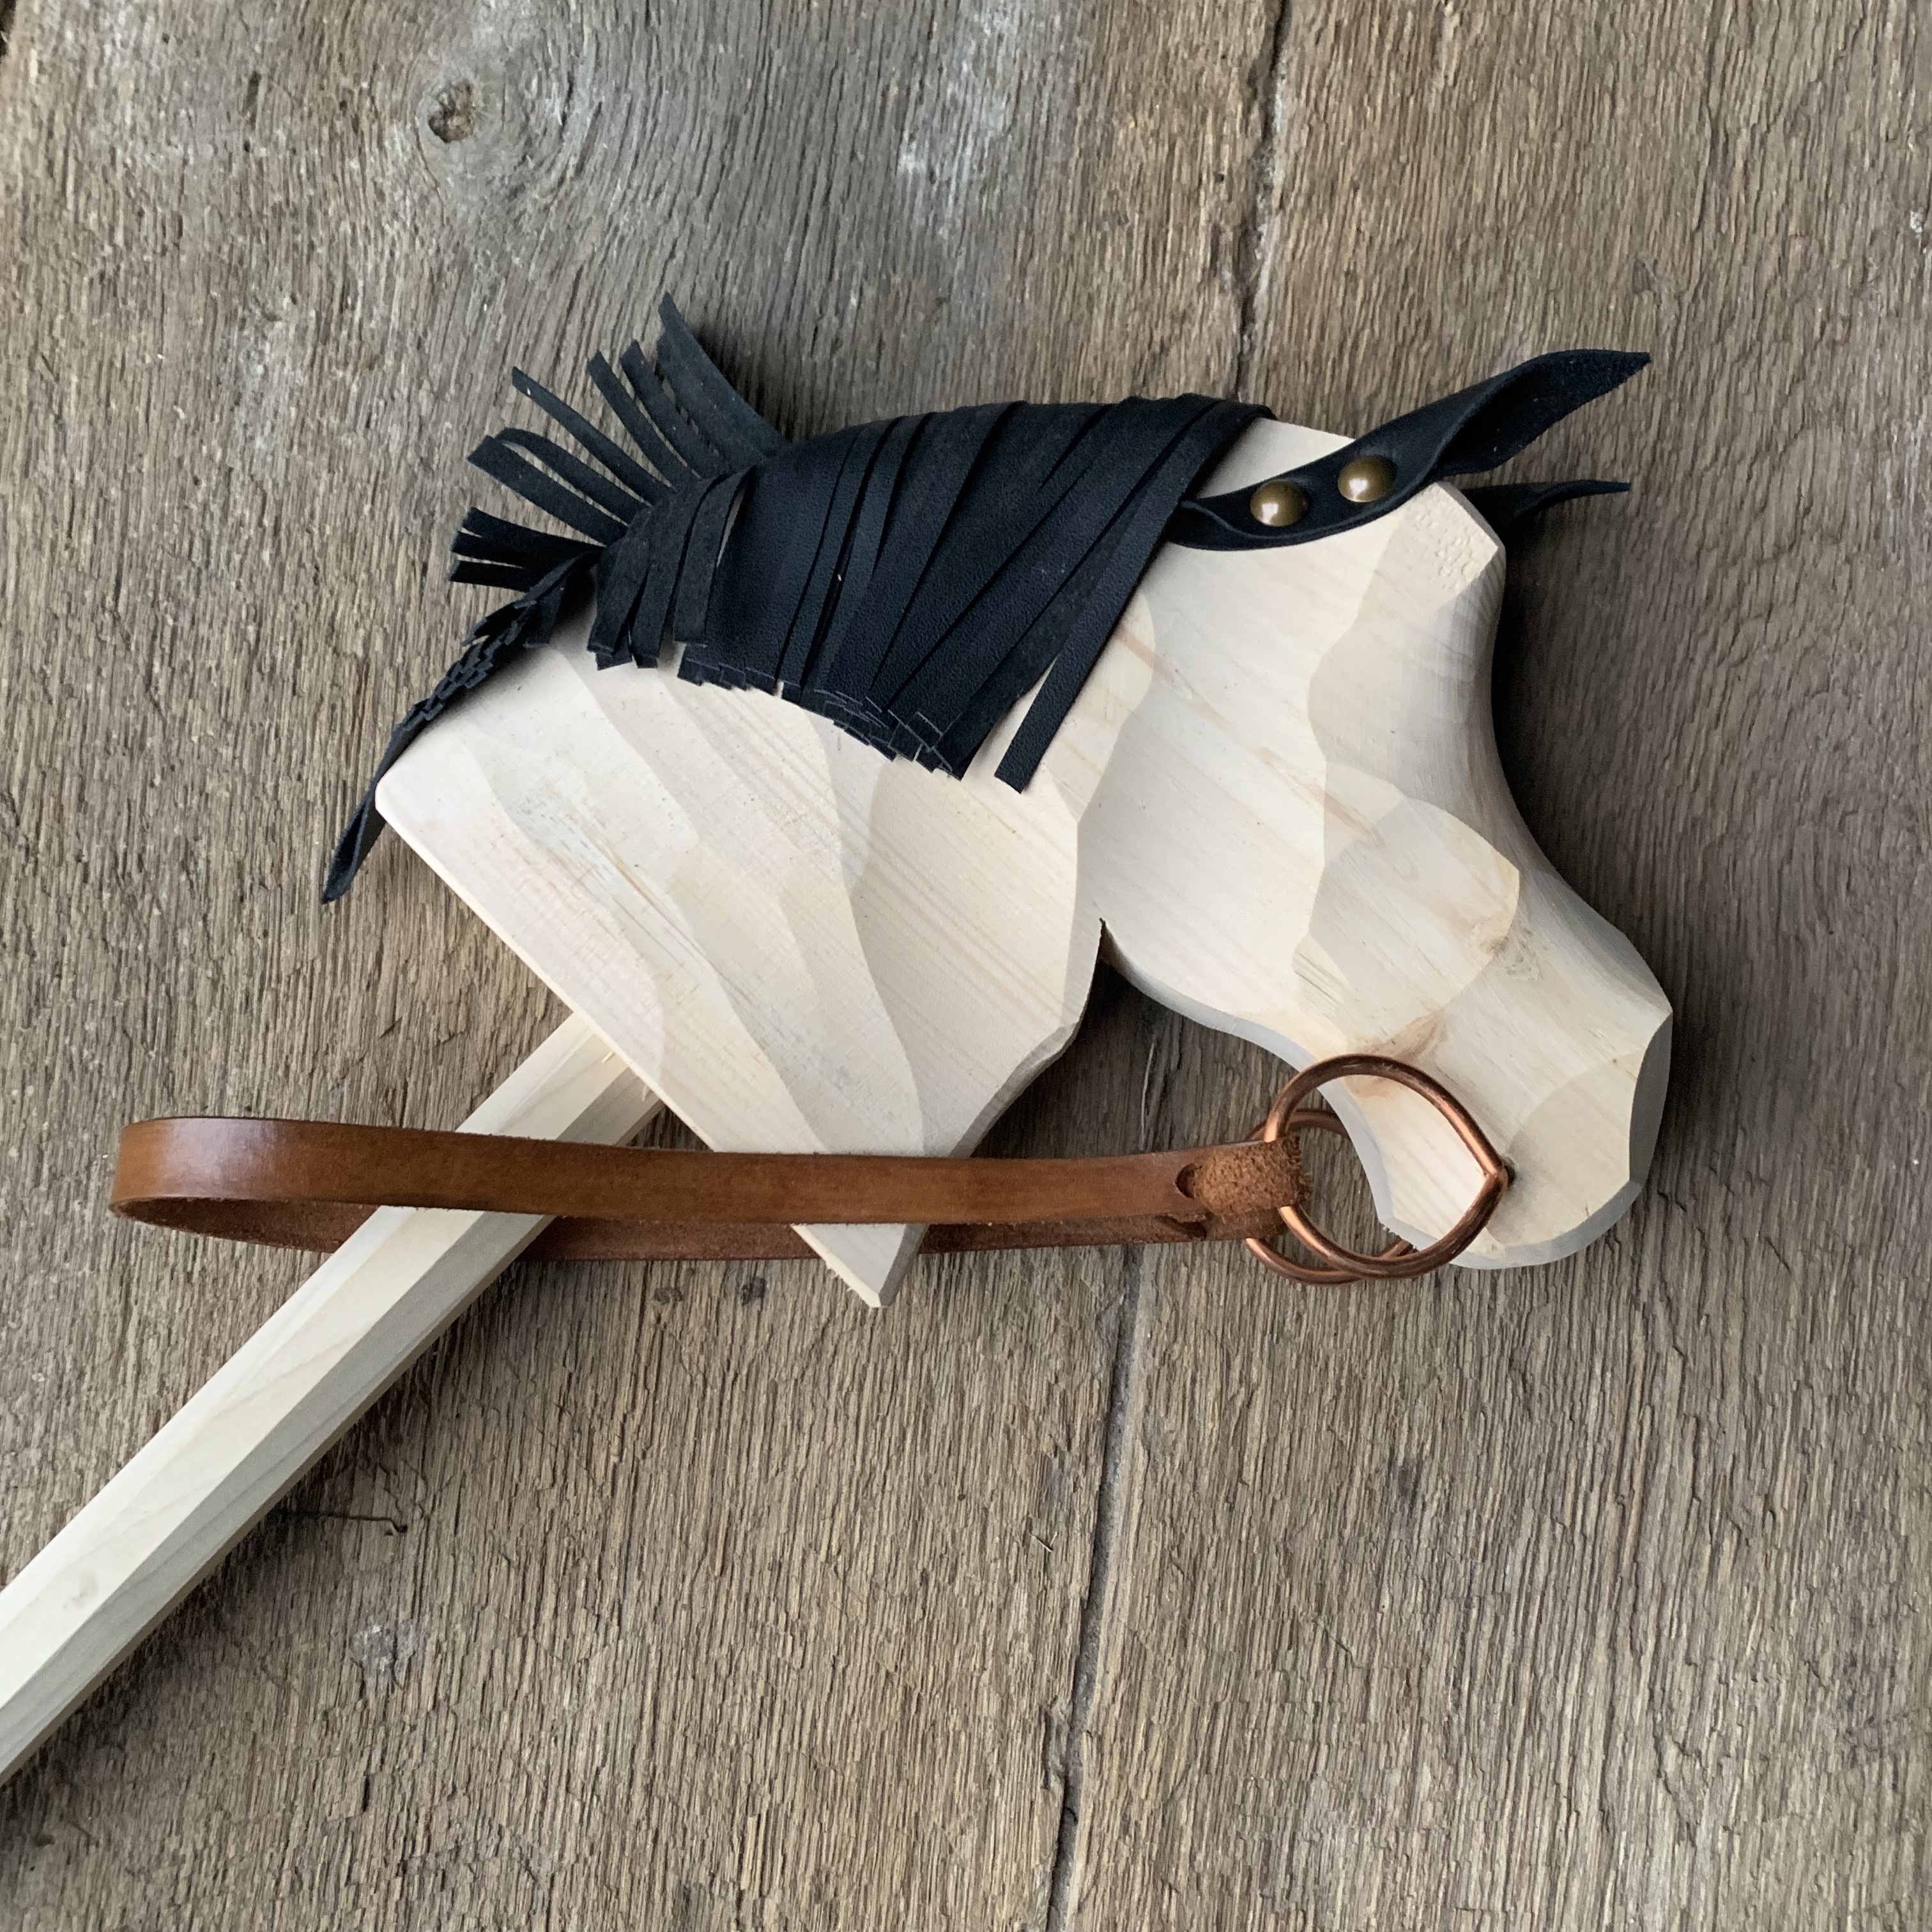
Stick Pony
Brand: Matthew Stein Woodworker
The head of the pony is made from White Pine with leather ears and mane tacked on with brass tacks. The bridle is heavy copper wire which the reins are attached to. All children enjoy riding this horse and it also encourages imaginative play. Head is: 8” high 10” long Stick is: 1” diameter x 36” long
Category: Toys & Games > Toys > Riding Toys > Hobby Horses